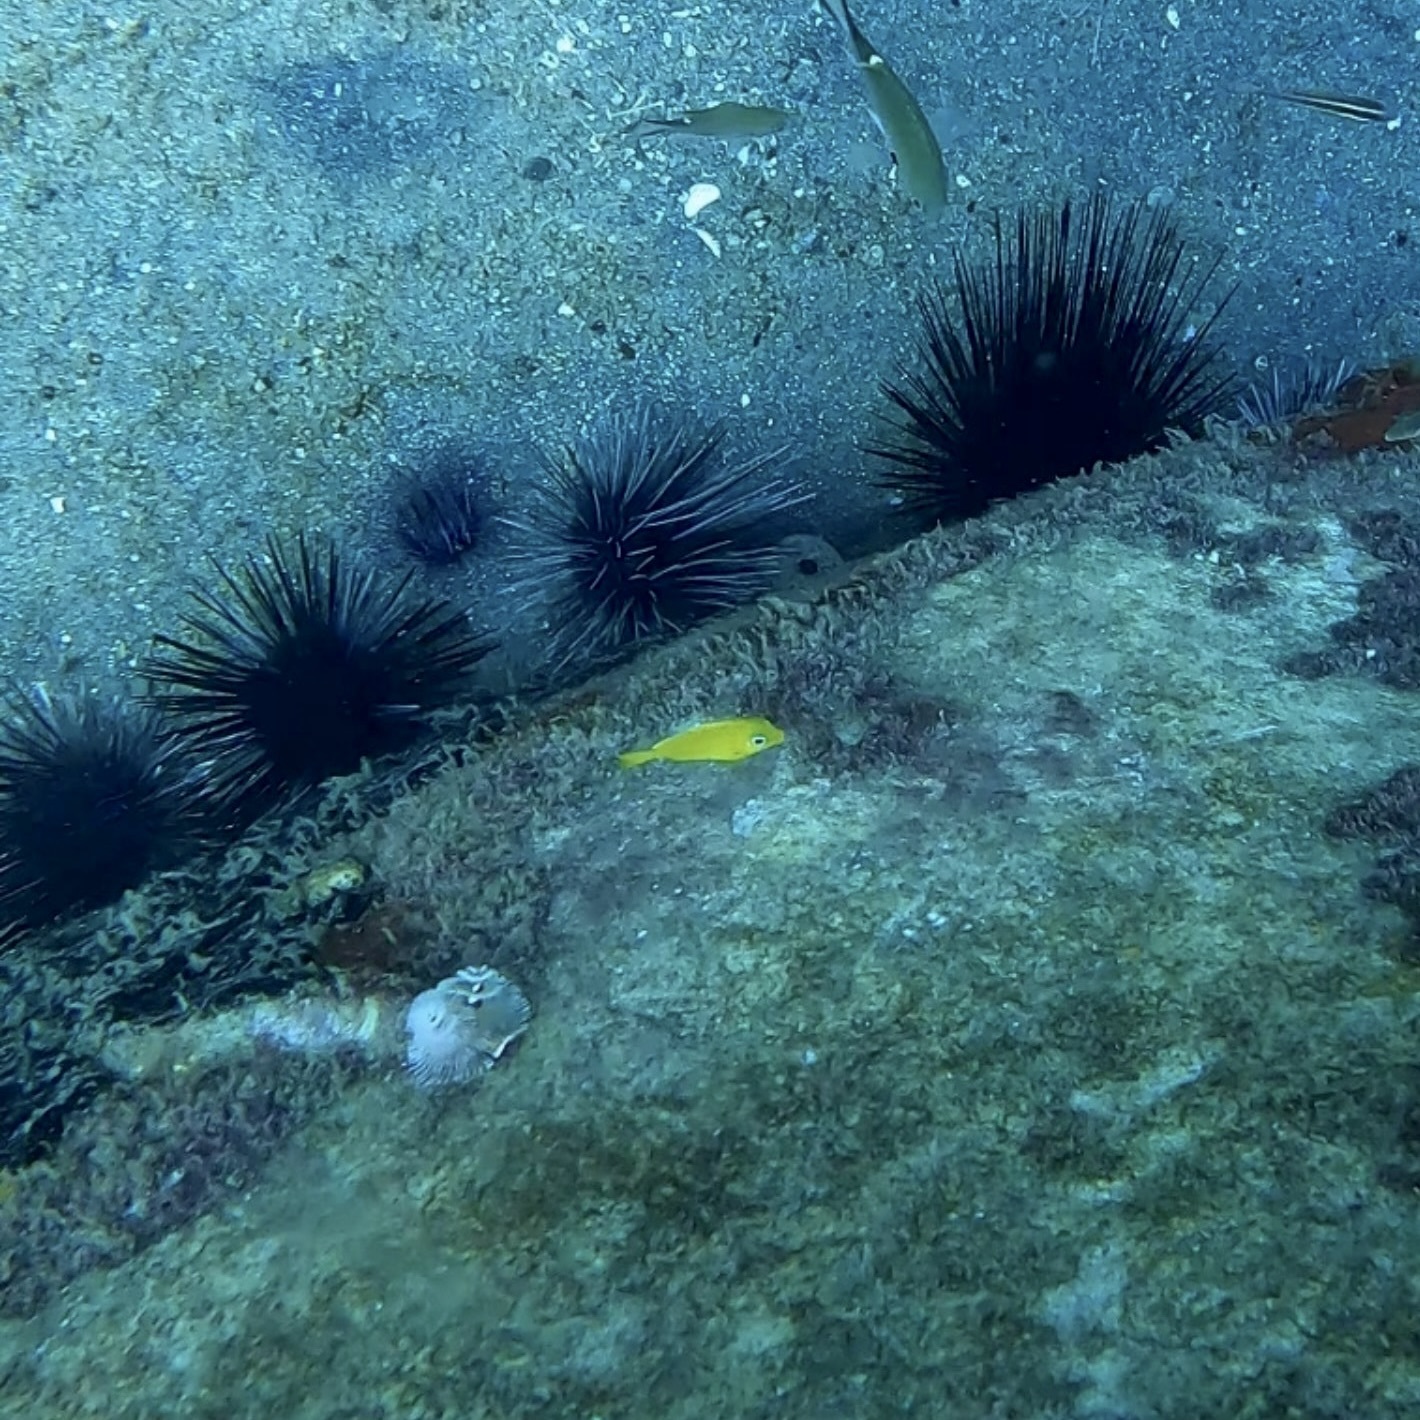
Acanthurus coeruleus (Atlantic Blue Tang)